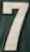
Number: 7